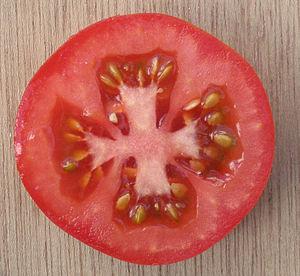
Chez les Spermatophyta, le placenta est un renflement de la paroi du carpelle de l'ovaire où s'attache un ovule. Ce tissu très vascularisé de la marge carpellaire sert d'intermédiaire assurant, à partir de la plante-mère, la nutrition de l'ovule puis de l'embryon qui se développe dans la graine.